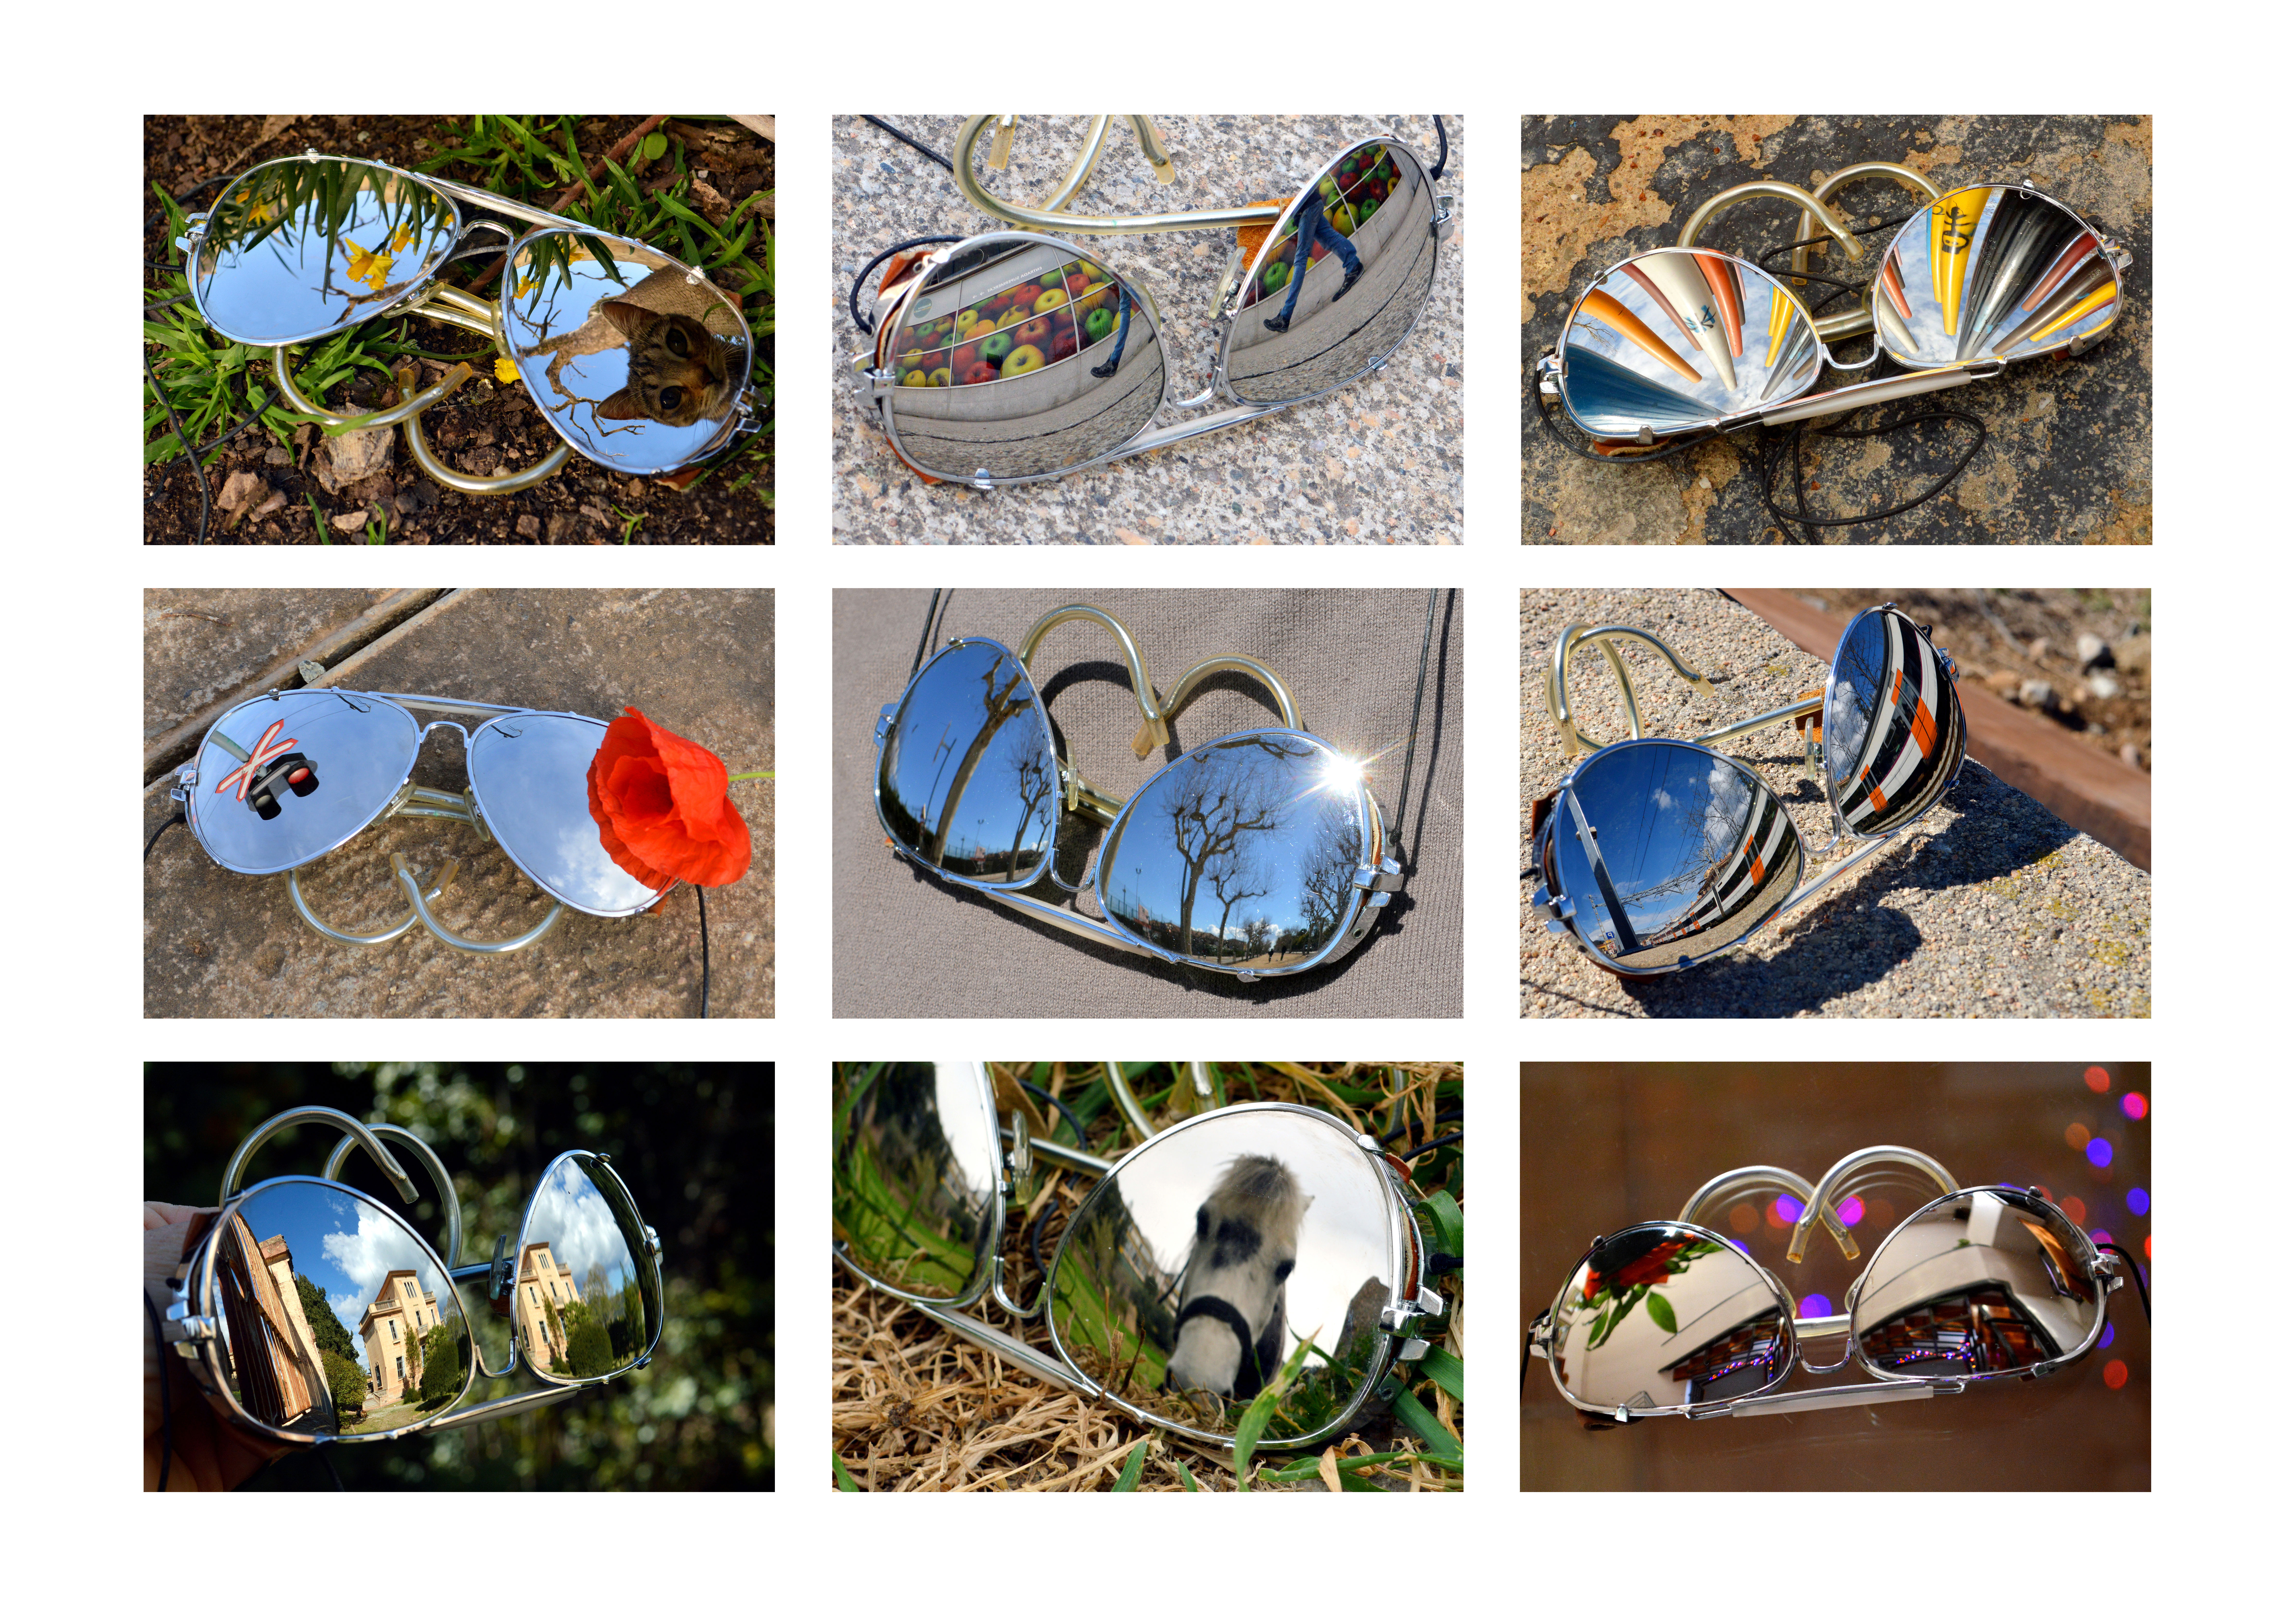
reflection, biology, invertebrate, art, cool image, sunglasses, reflejo, reflet, spiegelung, reflex, i, riflesso, sonnenbrille, gafas, lunettes, occhiali, photoproject, desol, dasole, progettofotografico, fotoprojekt, proyectofotogr fico, desoleil, olleres, projetphotographique, projectefotogr fic